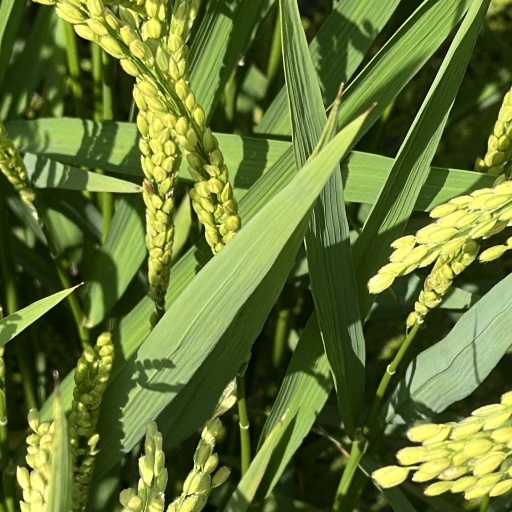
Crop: rice